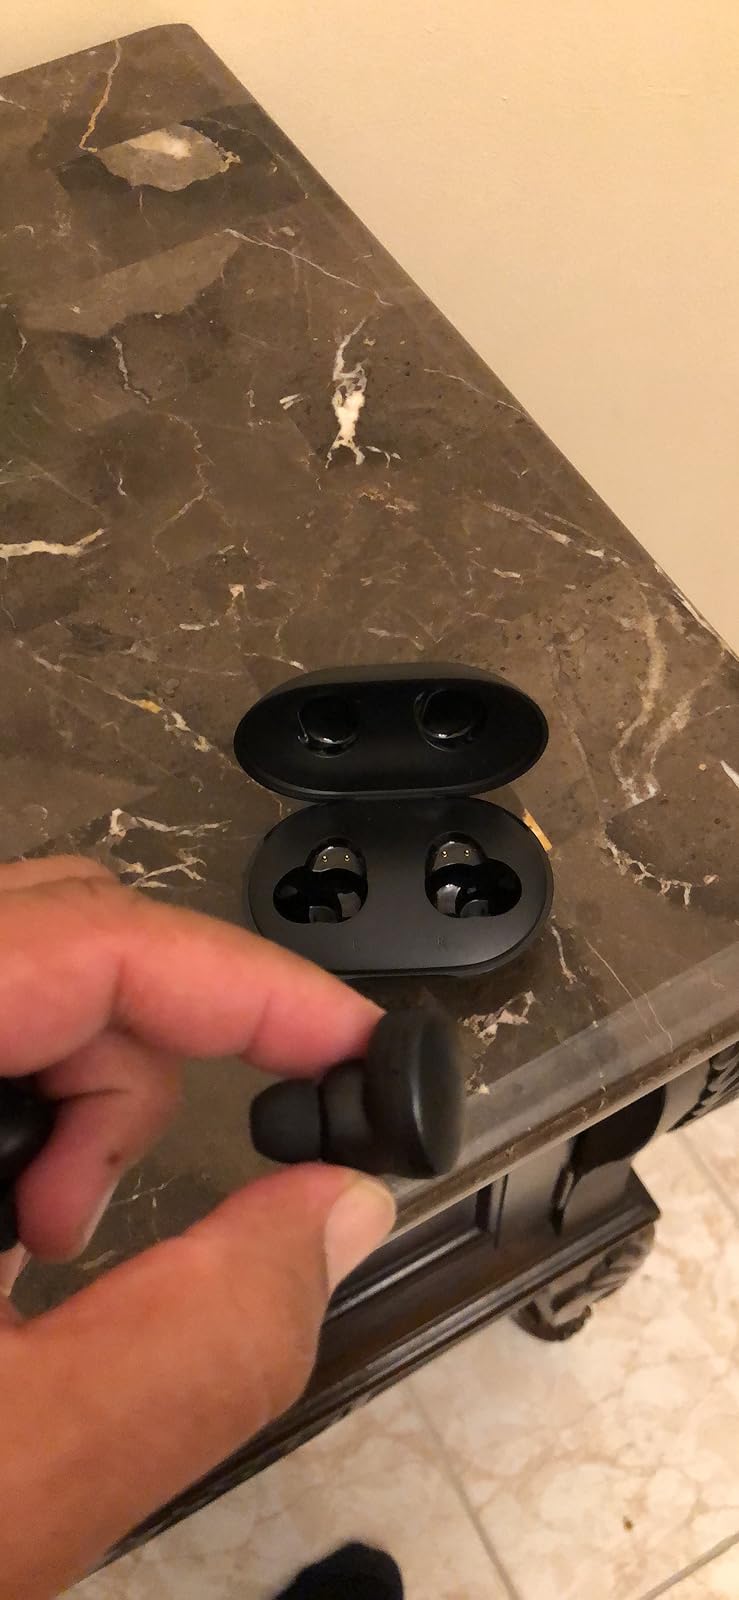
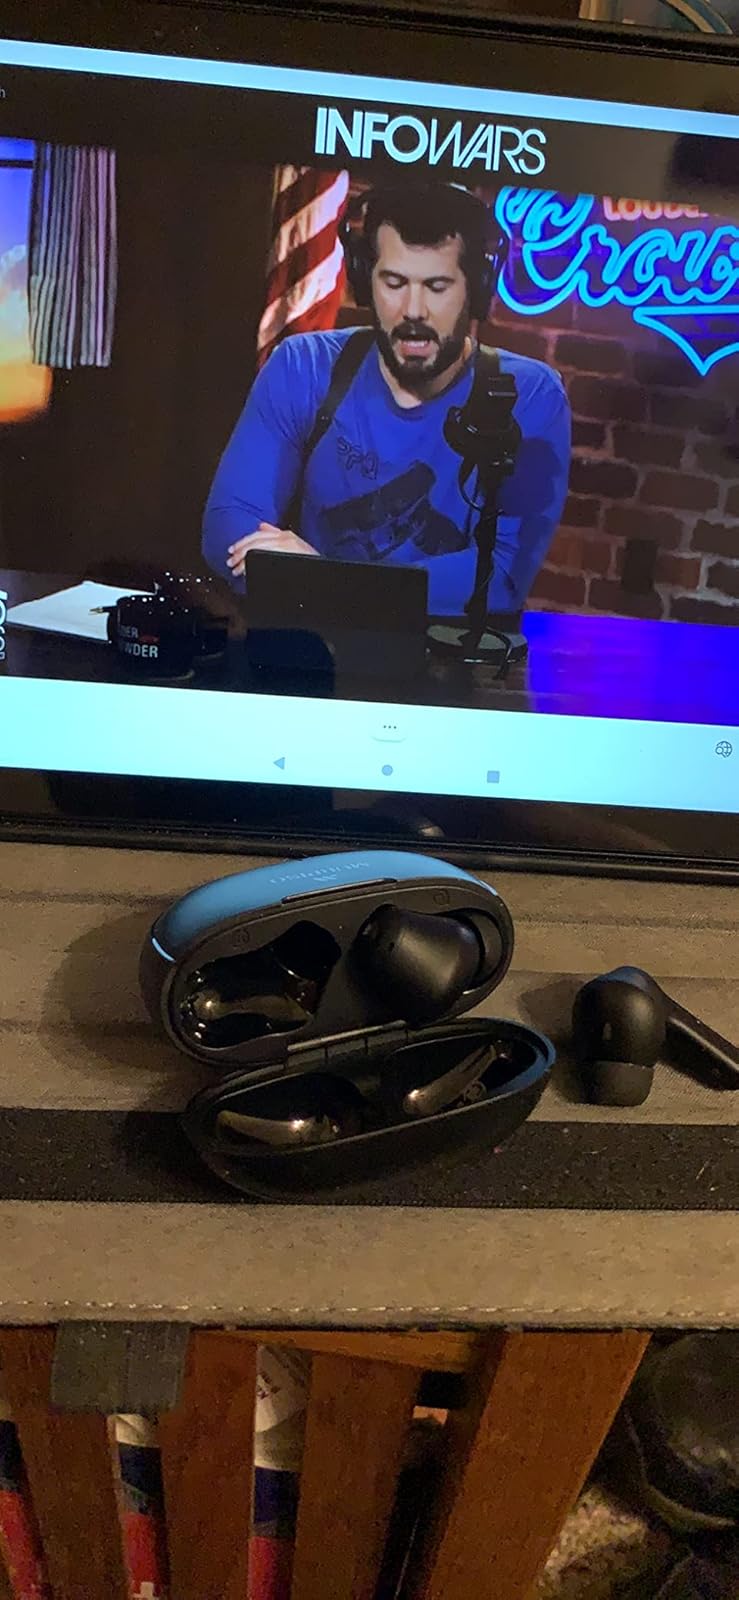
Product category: earbuds
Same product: no